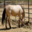
Label: horse